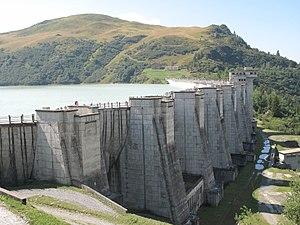
Le barrage du lac de la Girotte (Haute-Savoie).
Le barrage de la Girotte est situé en France sur la commune d'Hauteluce, dans le département de la Savoie en région Auvergne-Rhône-Alpes.